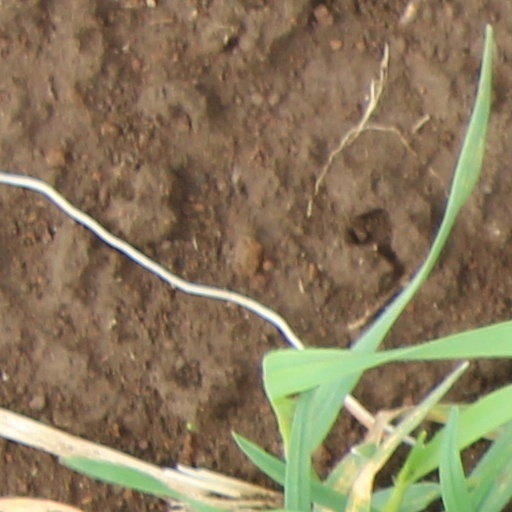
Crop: wheat